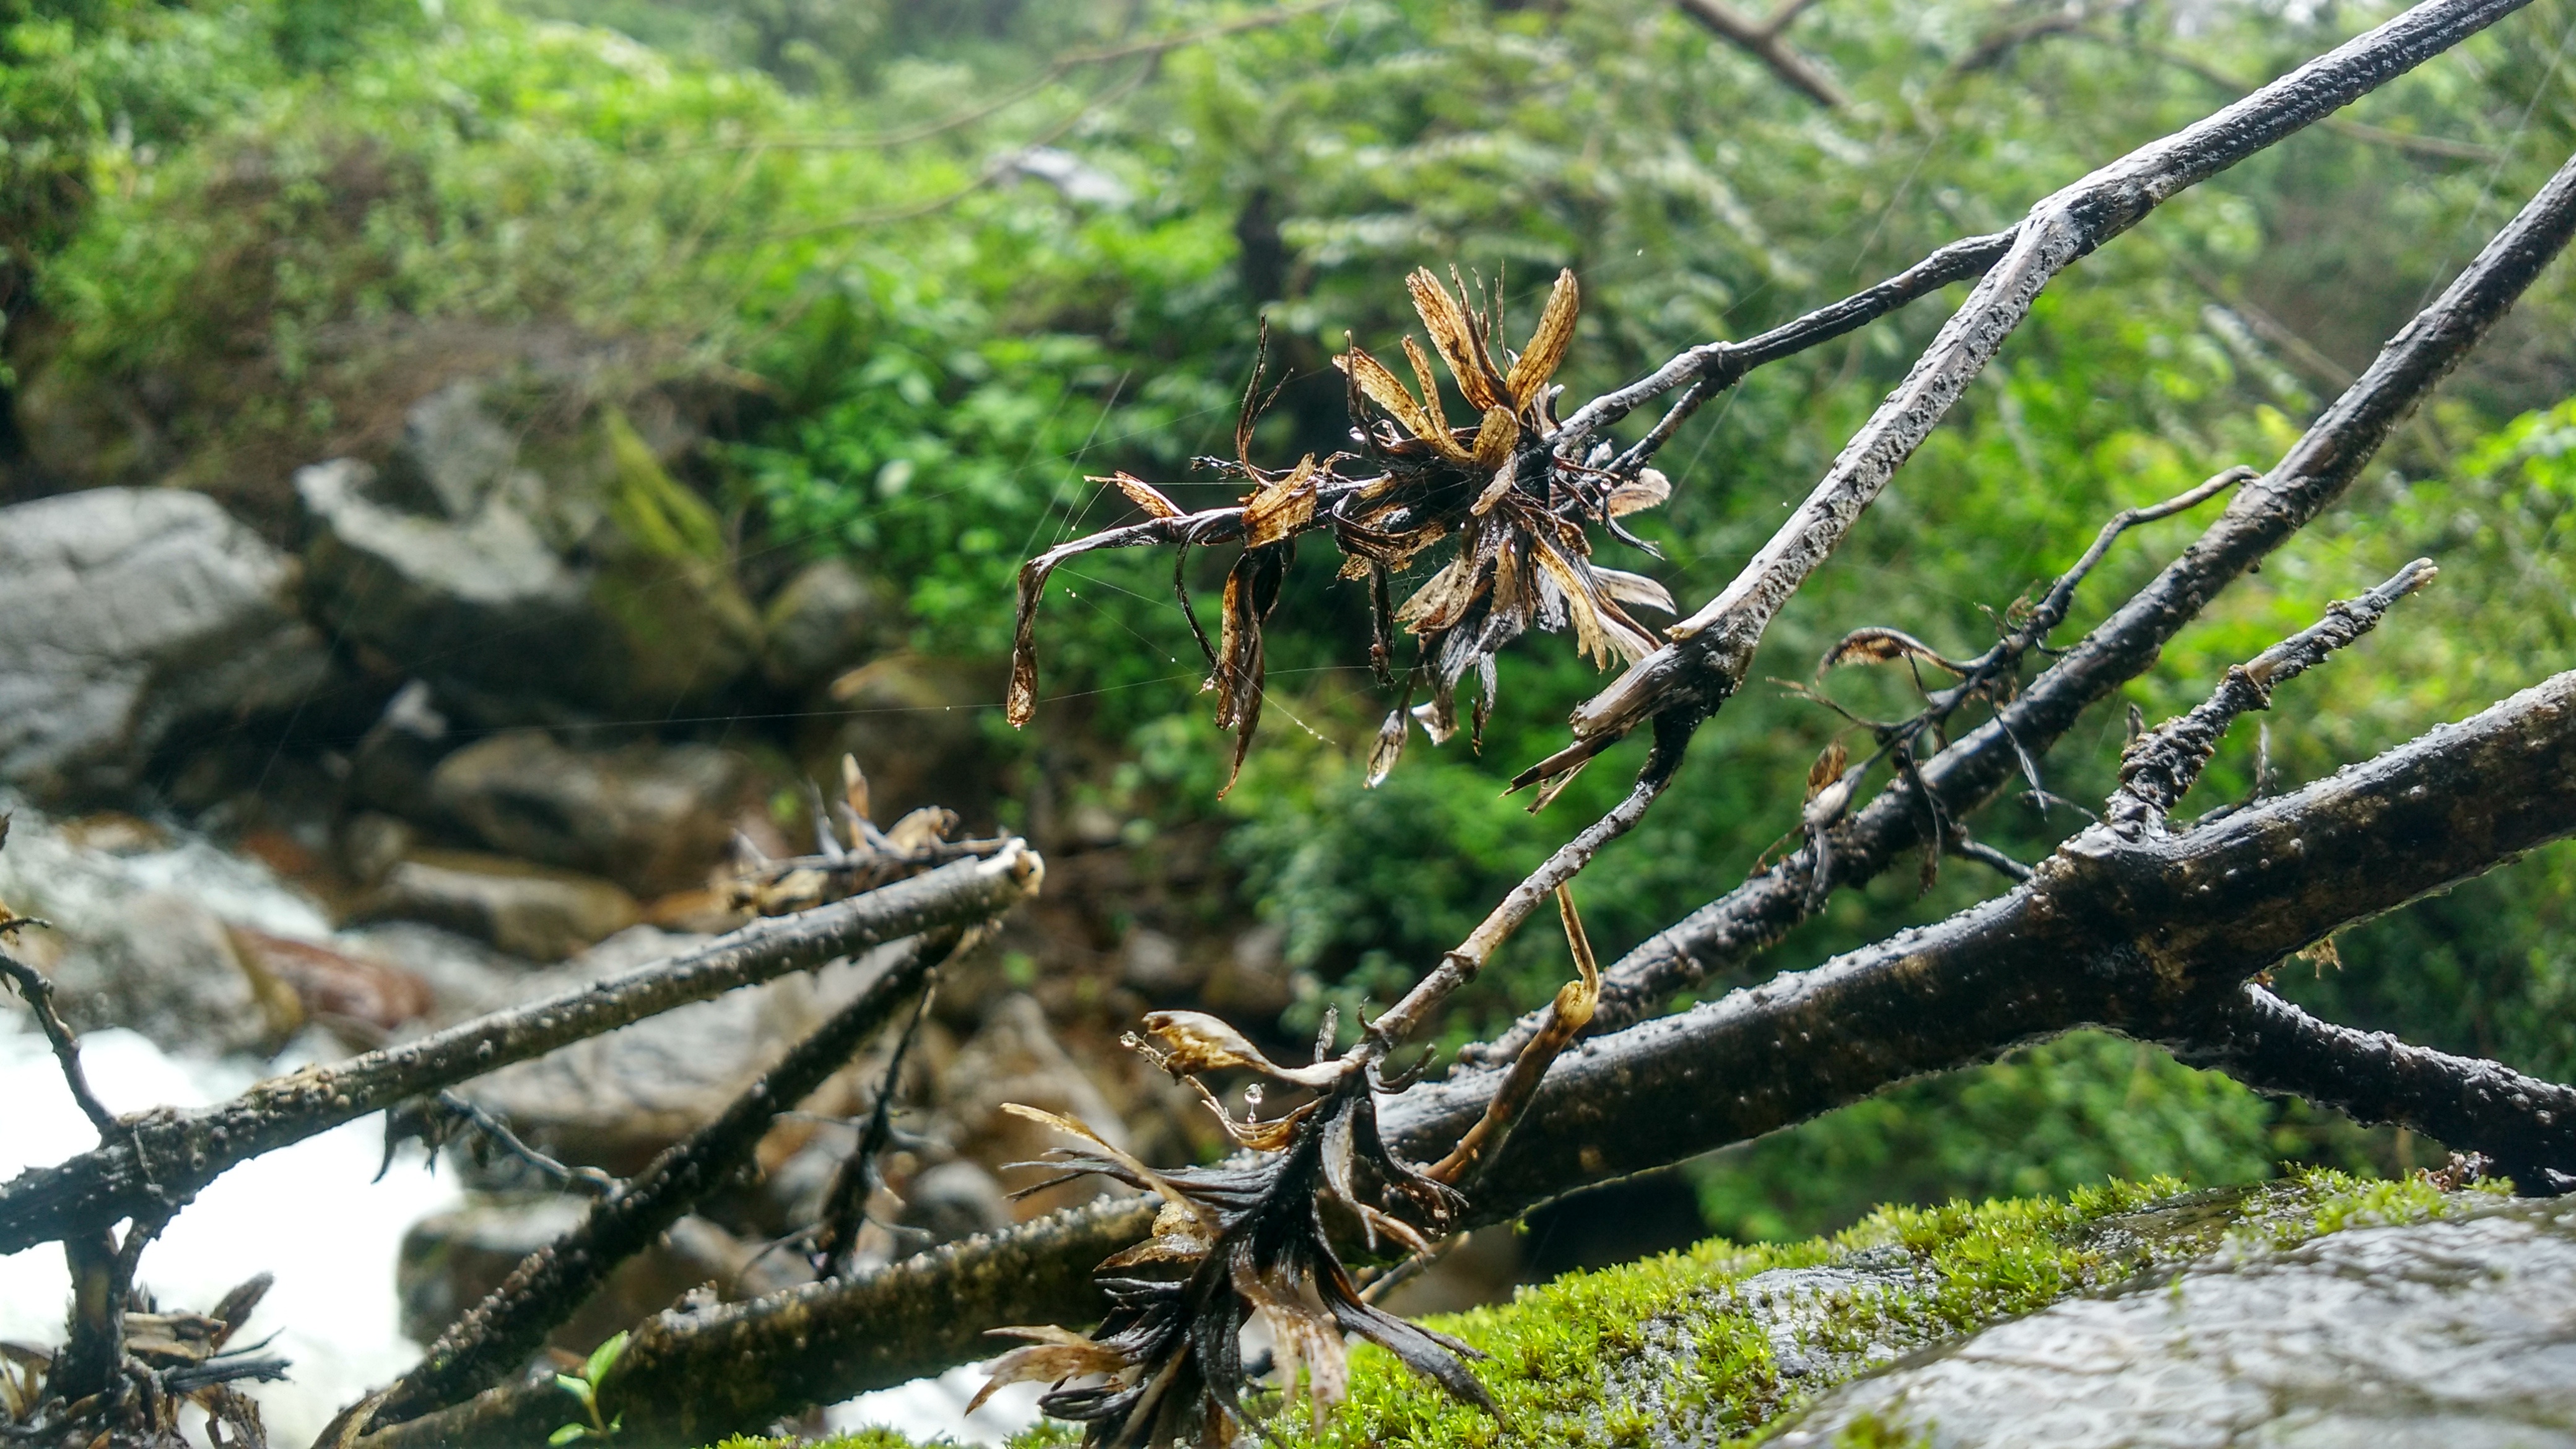
tree, nature, forest, branch, leaf, flower, wildlife, jungle, insect, flora, fauna, invertebrate, spider, rainforest, wasp